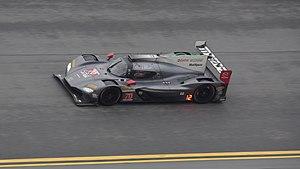
Le Grand Prix de Monterey 2018 a été une course de voitures de sport organisée sur le WeatherTech Raceway Laguna Seca à Monterey en Californie, aux États-Unis qui s'est déroulée du 6 septembre 2018 au 9 septembre 2018. Il s'agissait de la onzième manche du championnat United SportsCar Championship 2018 et toutes les catégories de voitures du championnat ont participé à la course.
La Mazda RT24-P est une voiture de course conçue, développée et fabriquée par Riley, Multimatic et Mazda sur une base de Riley Mk. 30. La voiture a tout d'abord été confiée à l'écurie américaine SpeedSource, un partenaire de longue date de Mazda dans les championnats automobiles américains. A la vue des résultats, Mazda stoppa sa participation au championnat WeatherTech United SportsCar et sa collaboration avec SpeedSource en Juillet 2017 et annonça la signature d'un partenariat à partir de la saison 2018 avec le Joest Racing.
Les 12 Heures de Sebring 2018 se déroulent le 17 mars 2018, ont été la 66ᵉ édition de l'épreuve et ont été la deuxième manche du championnat United SportsCar Championship 2018. Elles ont été remportées par la Nissan Onroak DPi nᵒ 22 pilotée par Pipo Derani, Nicolas Lapierre et Johannes van Overbeek.